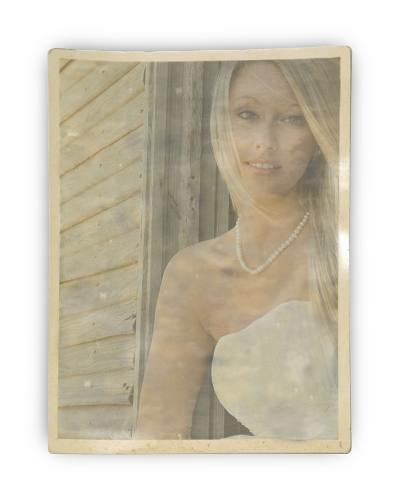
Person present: Yes